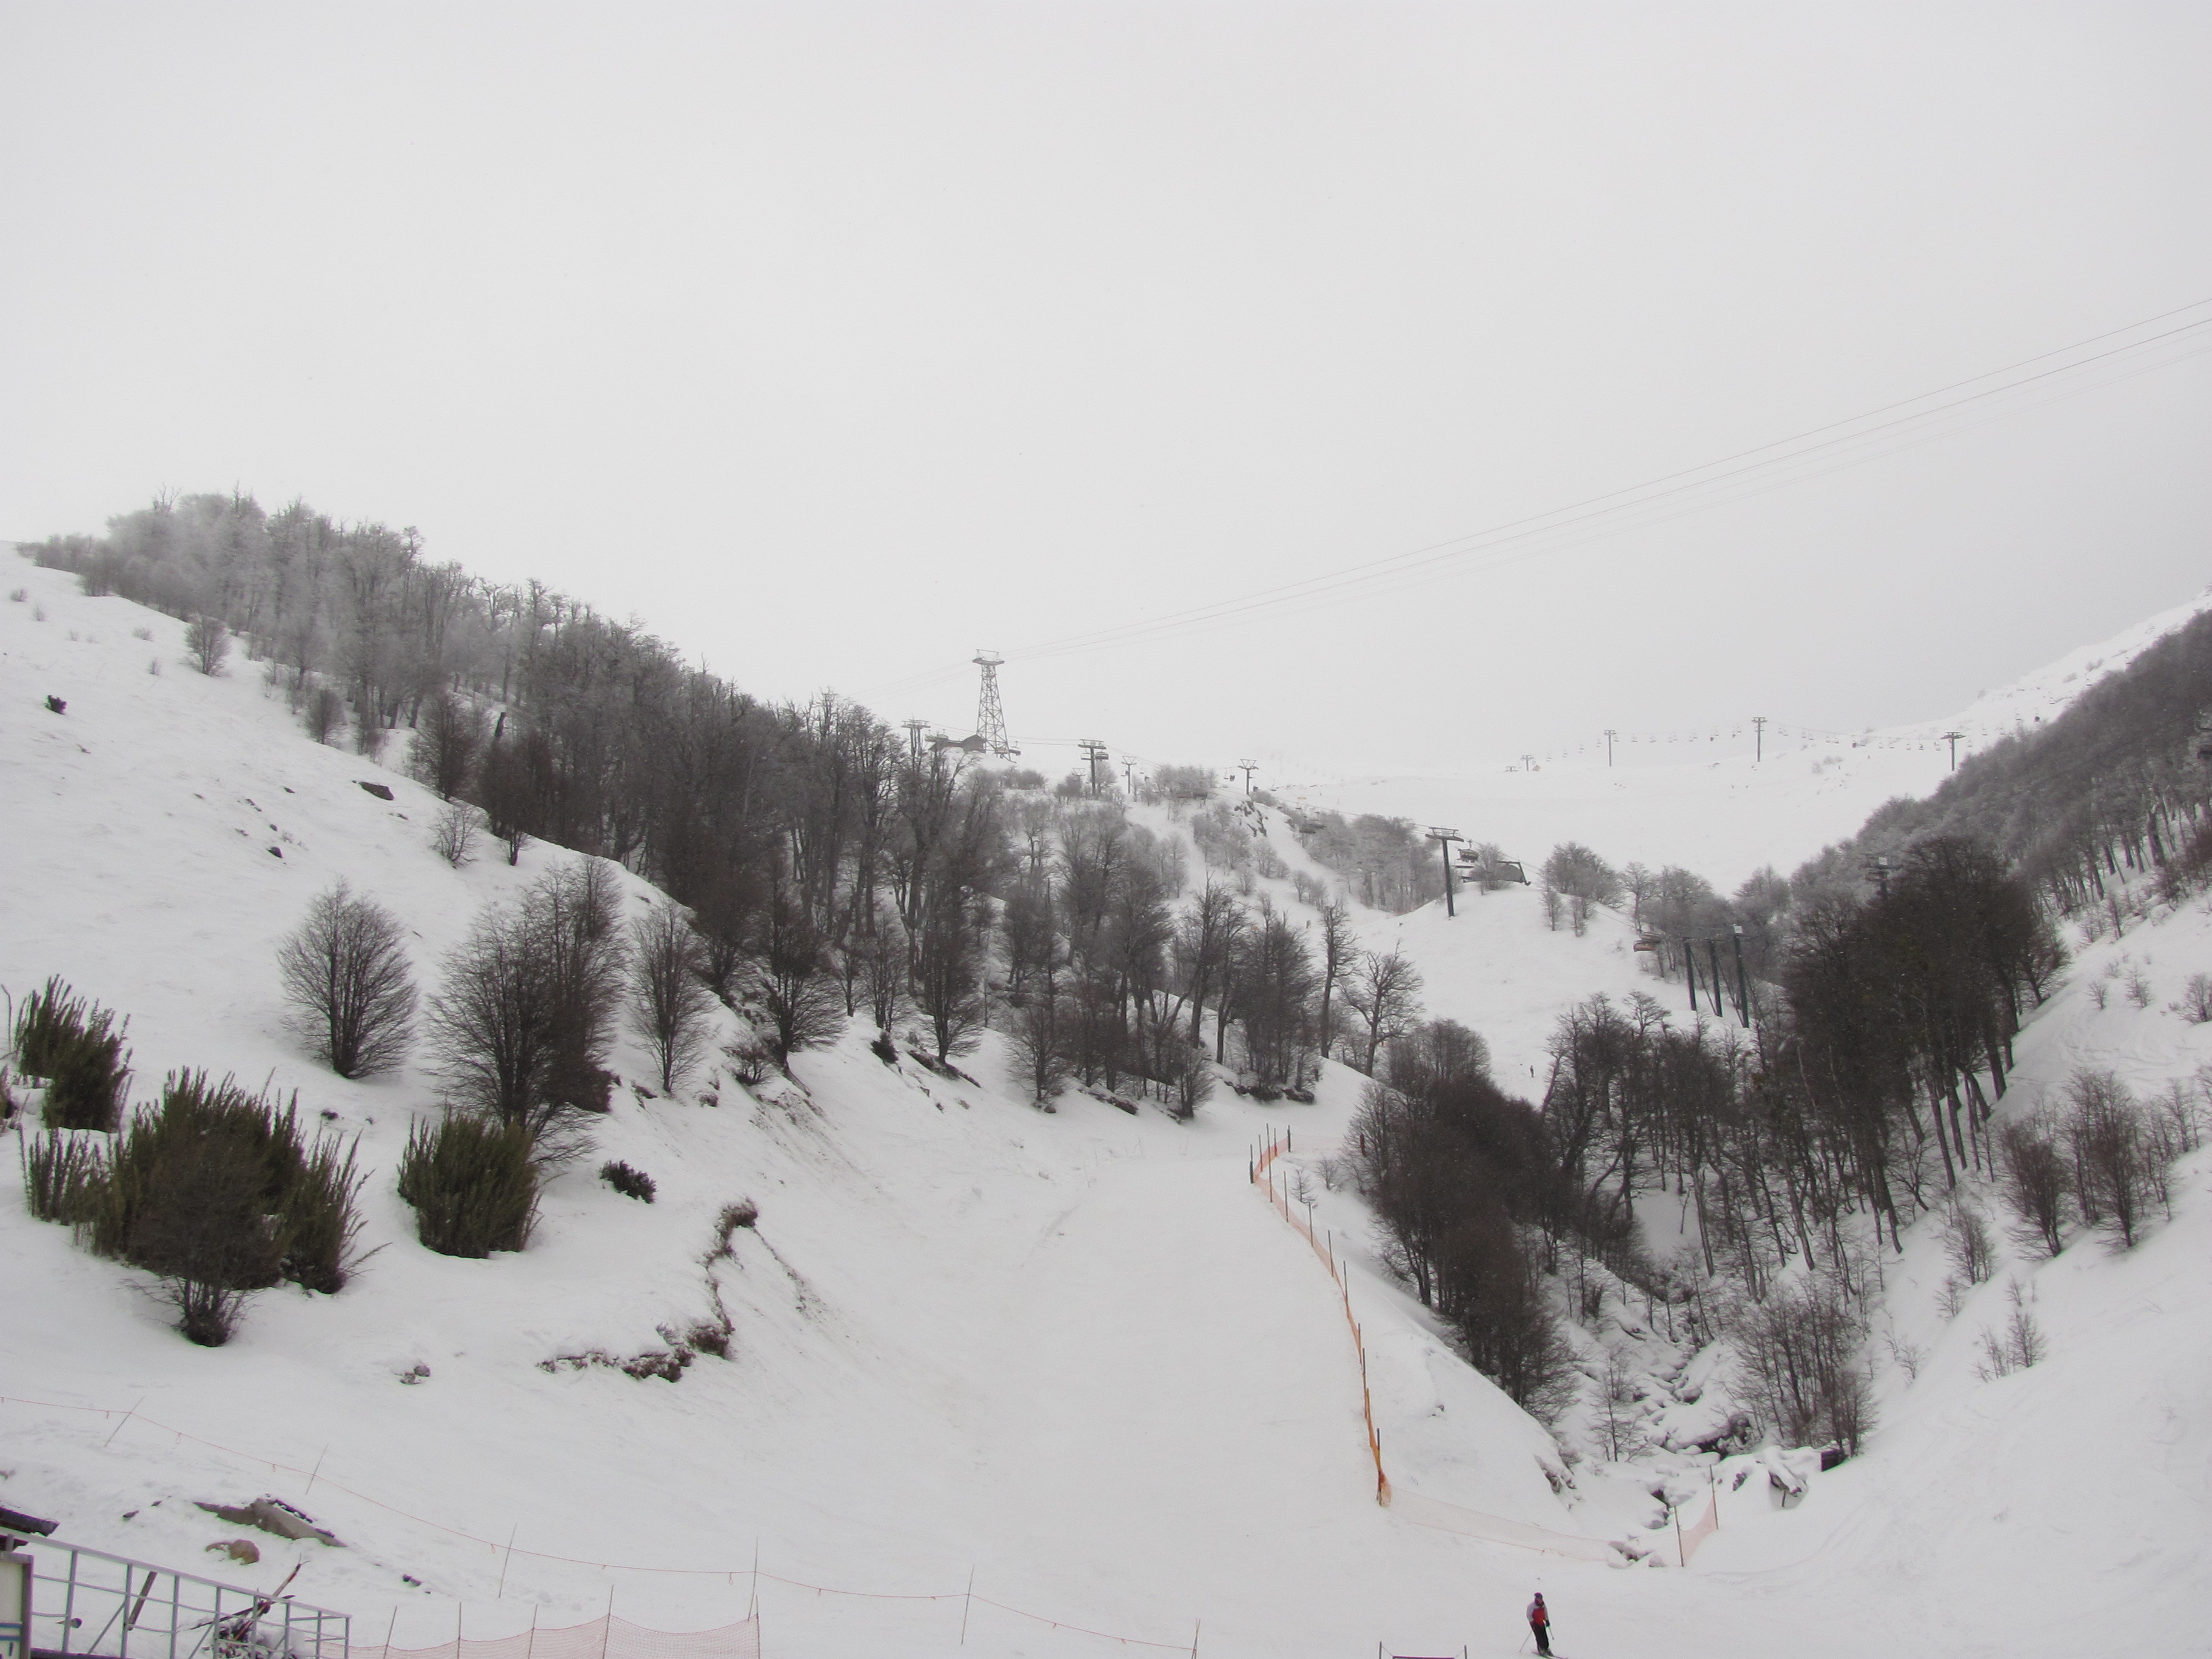
cerrocatedral, bariloche, argentina, forest, trees, snow, winter, cold, sky, mountain, plant, slope, highland, atmospheric phenomenon, terrain, tree, ice cap, glacial landform, freezing, mountainous landforms, landscape, recreation, geological phenomenon, mountain range, hill, massif, cloud, hill station, fell, natural landscape, ridge, road, event, valley, frost, conifer, piste, monochrome photography, summit, spruce fir forest, glacier, monochrome, fir, precipitation, alps, moraine, pine, winter storm, pine family